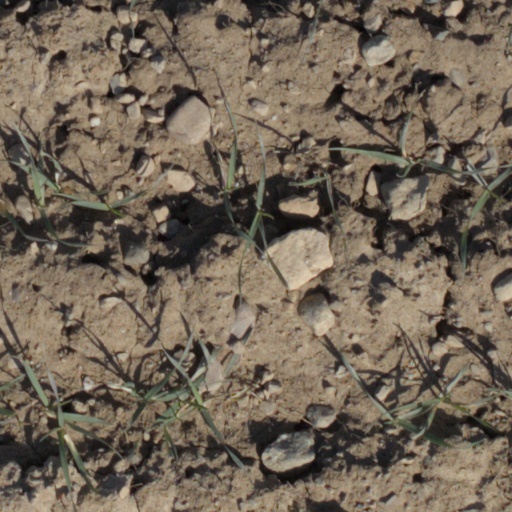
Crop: wheat